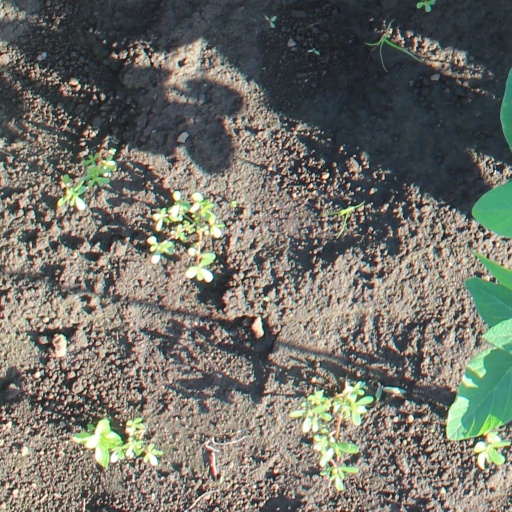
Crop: soybean